Operación Masacre

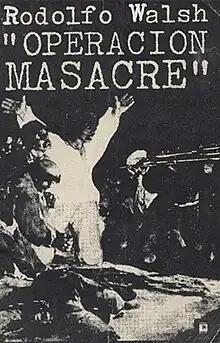
Cover art from the first edition

Operación Masacre is a nonfiction novel of investigative journalism, written by noted Argentine journalist and author Rodolfo Walsh. It is considered by some to be the first of its genre. It was published in 1957, nine years before the publication of Truman Capote's "In Cold Blood", a book often credited as the first major nonfiction novel of investigative journalism.